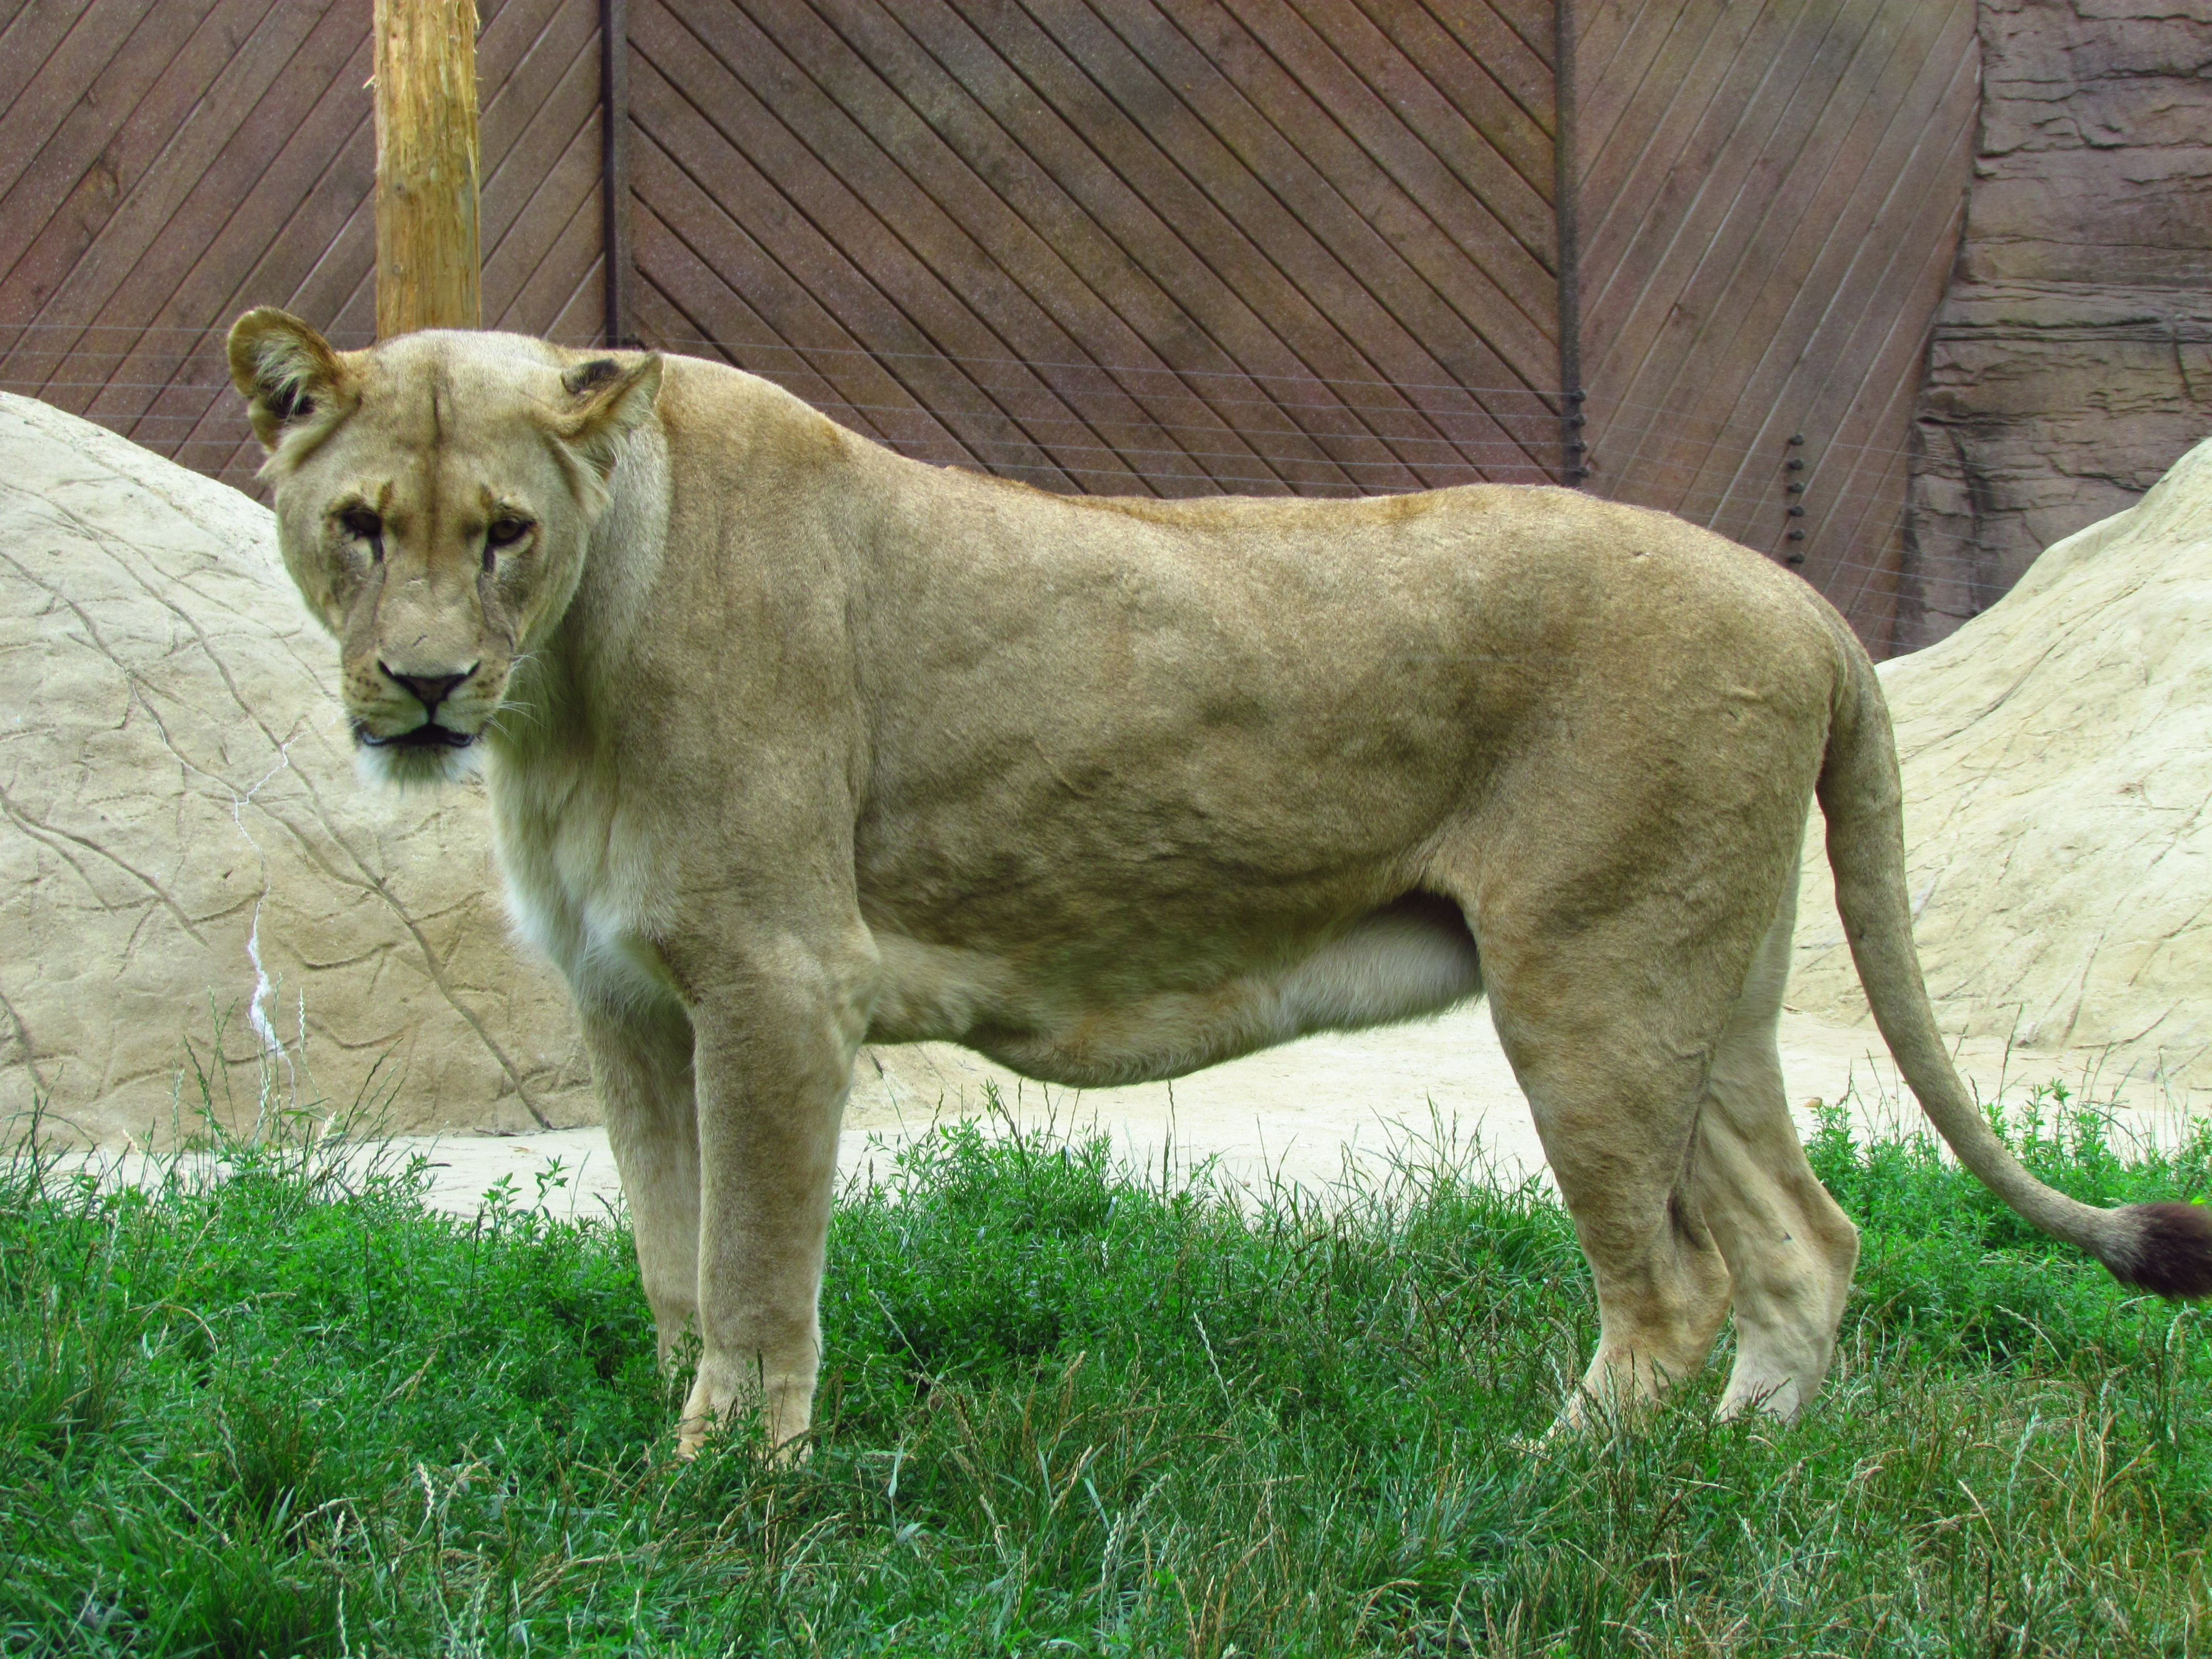
wildlife, wild, standing, zoo, jungle, cat, mammal, predator, fauna, lion, lioness, vertebrate, carnivore, puma, big cats, cat like mammal